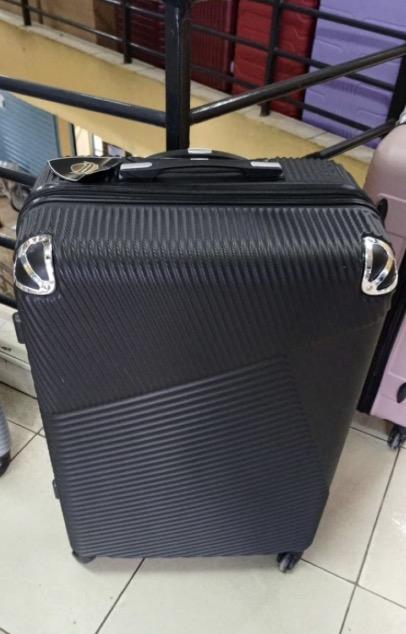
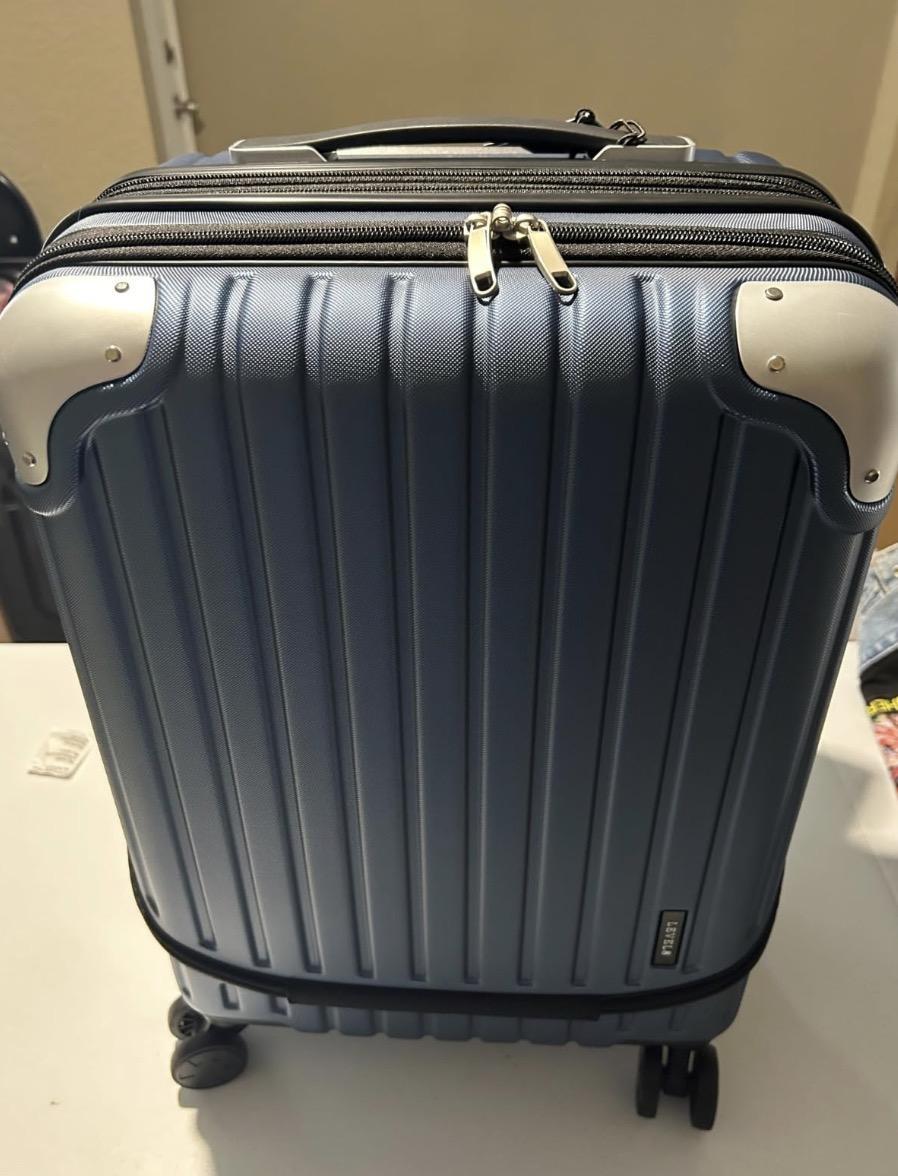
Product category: items_tea
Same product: no